Bindhaast

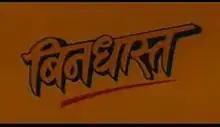
Title poster

Bindhast is a 1999 Indian Marathi-language thriller film directed by Chandrakant Kulkarni and produced by Matchindra Chate. The film is known for its all-women cast. The film was remade in Tamil as "Snegithiye" and in Malayalam as "Raakilipattu". The climax plot twist was also used in "Bhagam Bhag" and all the adaptations are directed by Priyadarshan.